Jacob and Esau (film)

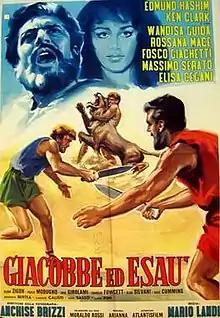

Jacob and Esau is a 1963 Italian religious epic drama film written and directed by Mario Landi and starring Edmund Hashim and Ken Clark in the title roles.